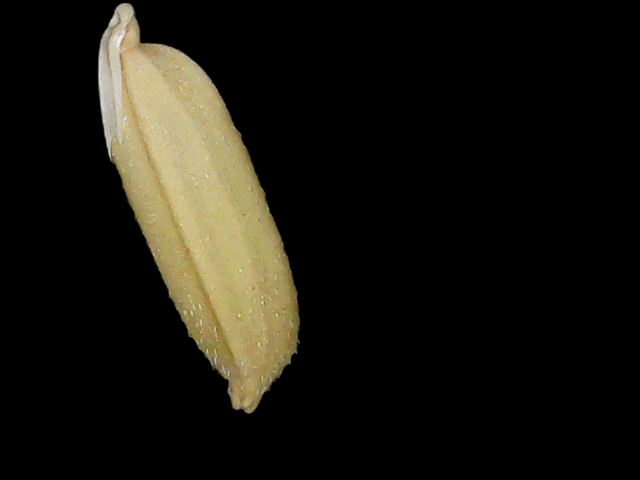
Rice variety: Br23